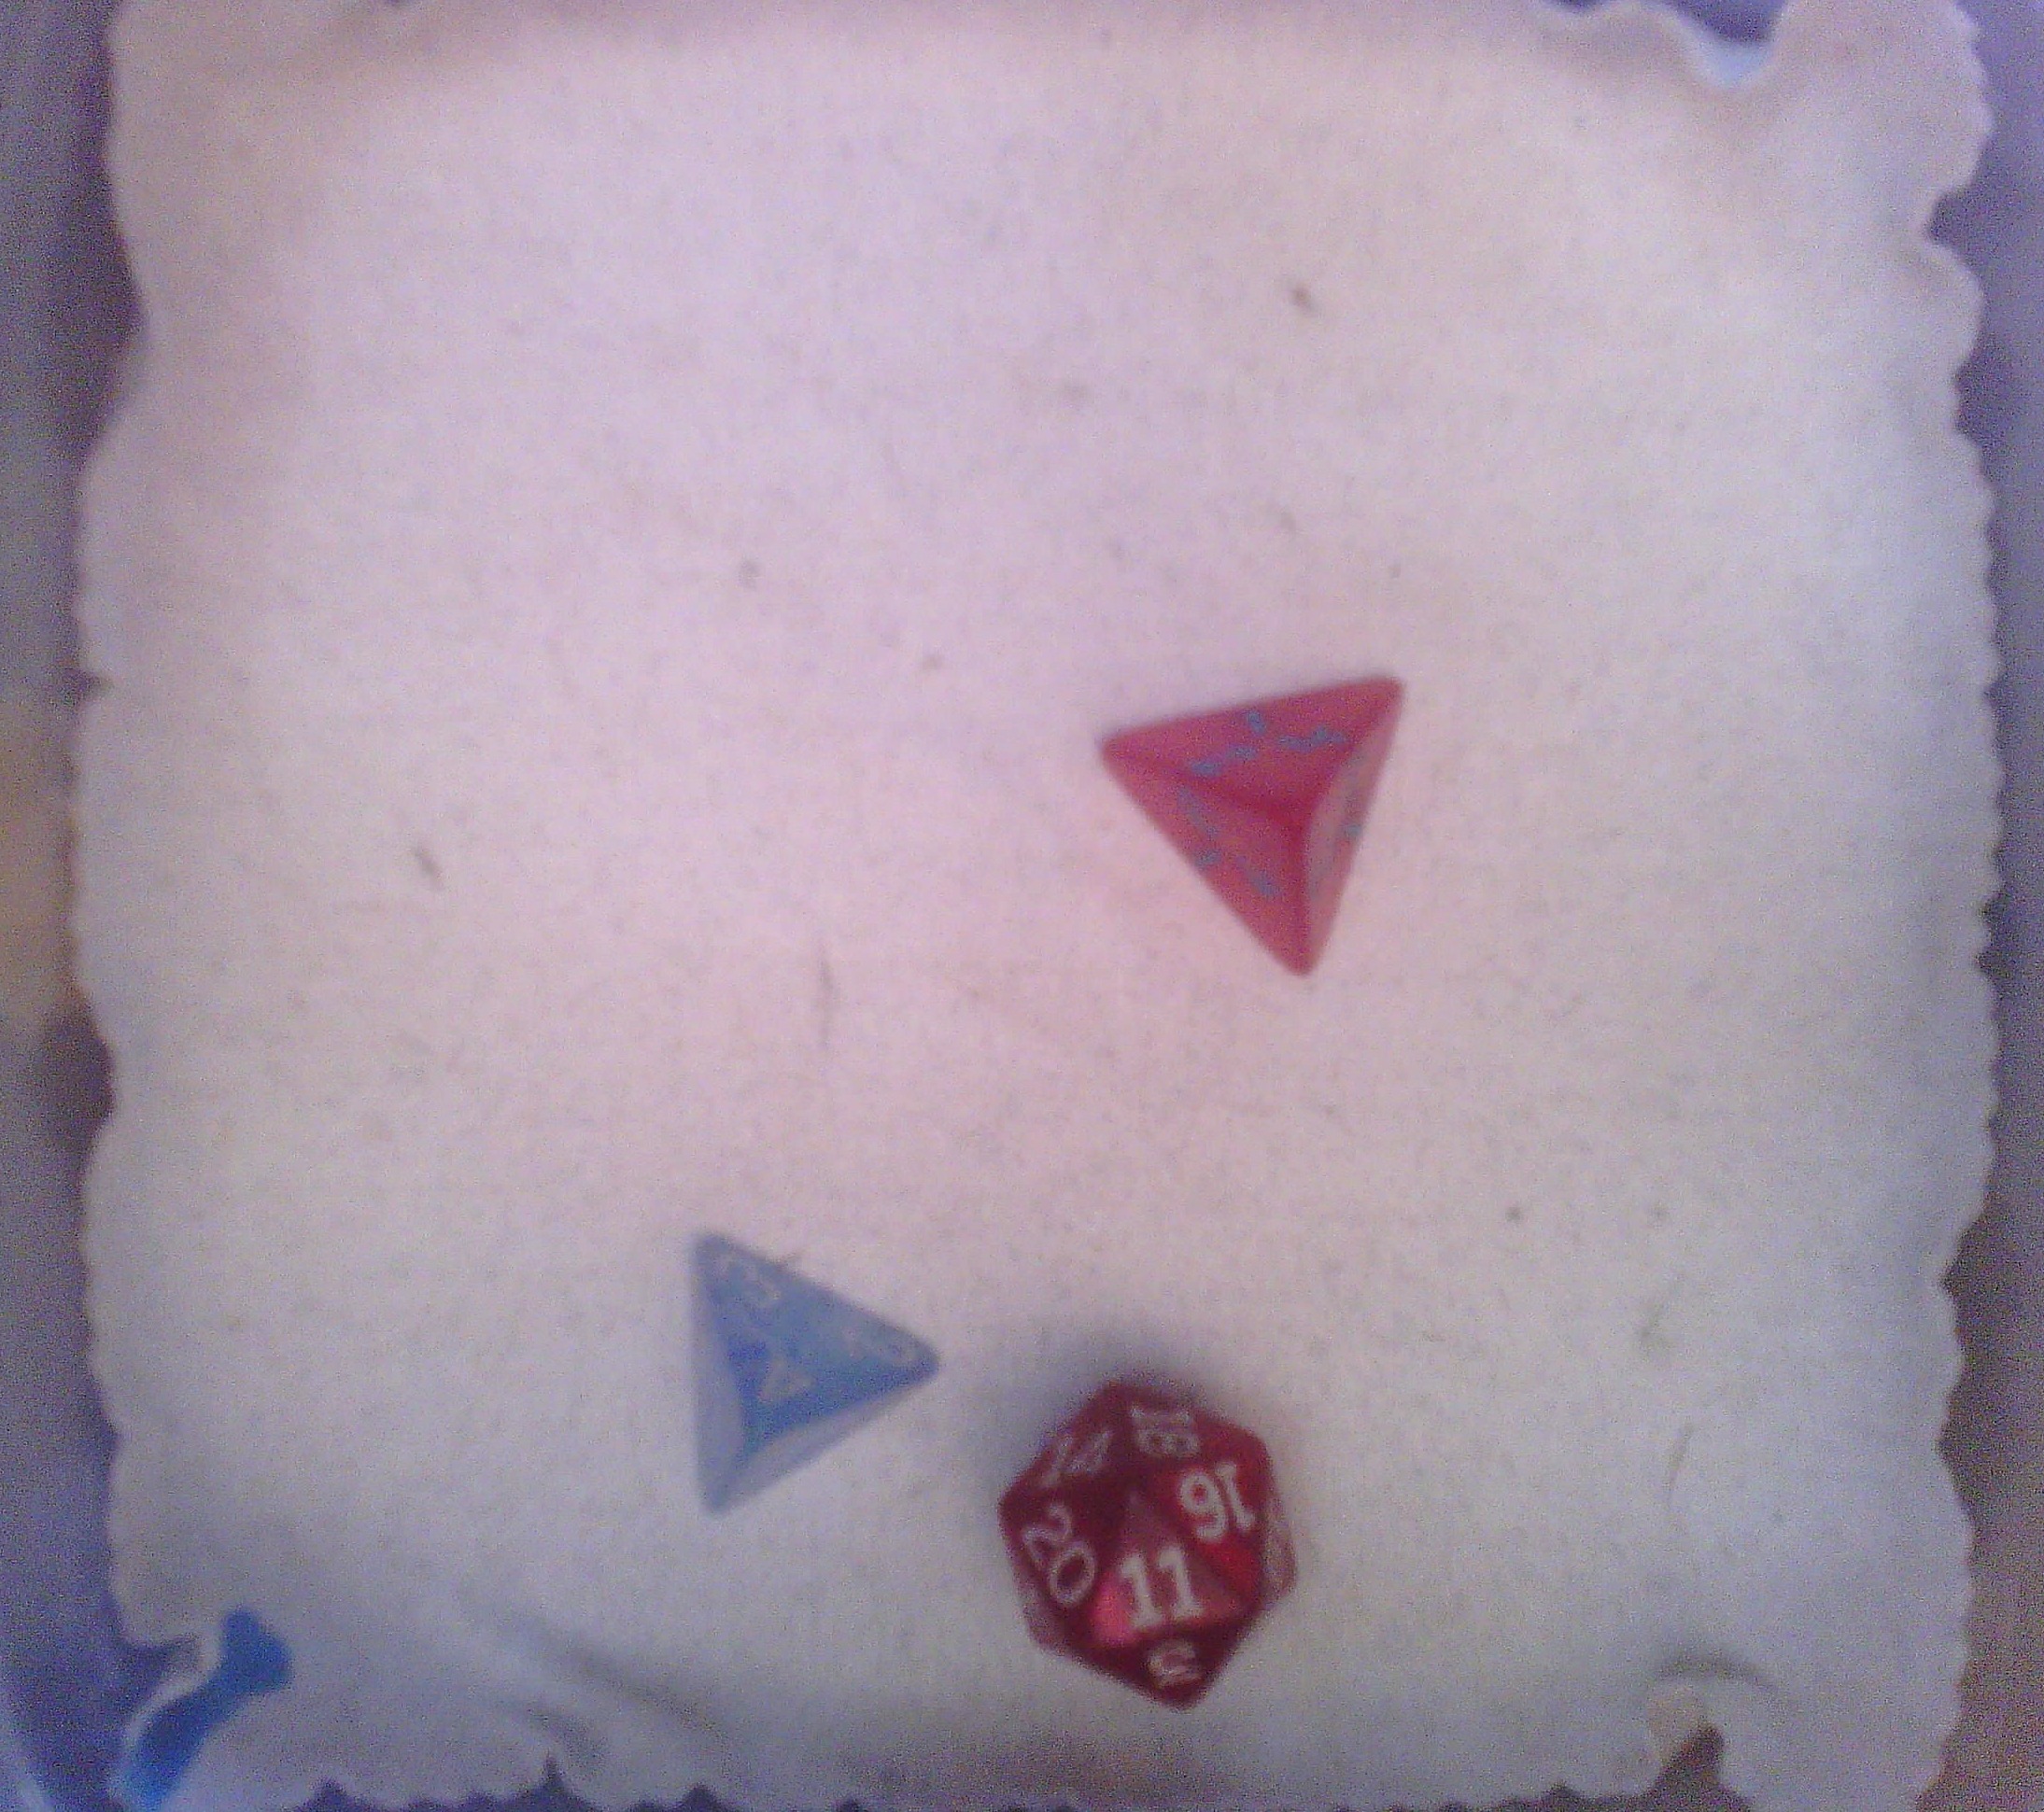
Dice in frame:
type: d4
value: 1
type: d4
value: 4
type: d20
value: 11
Label source: human
Face values trusted: yes